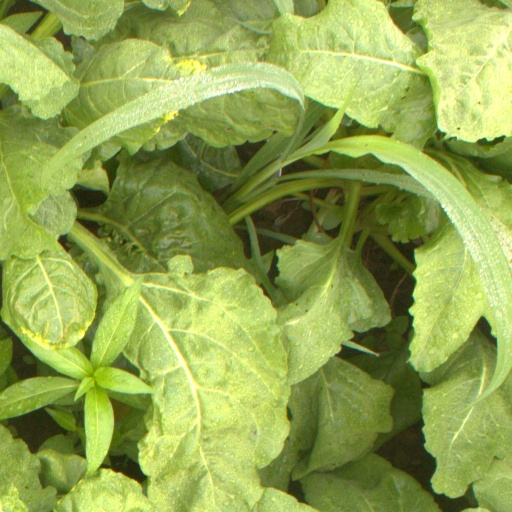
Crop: sugar beet